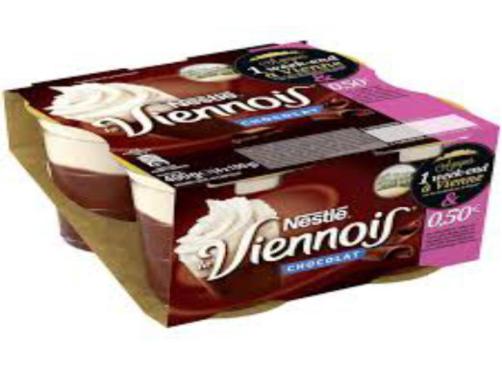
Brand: le viennois
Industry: Food